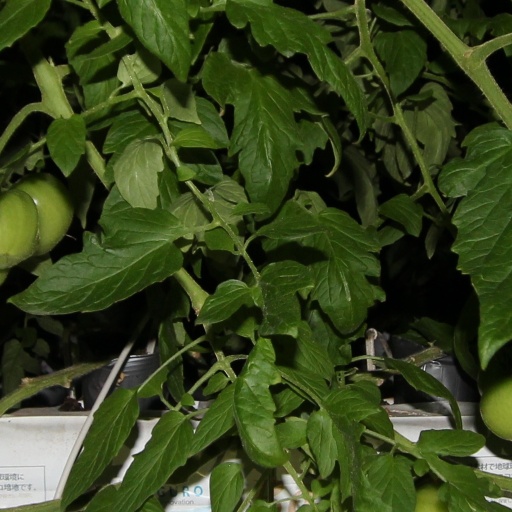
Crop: tomato